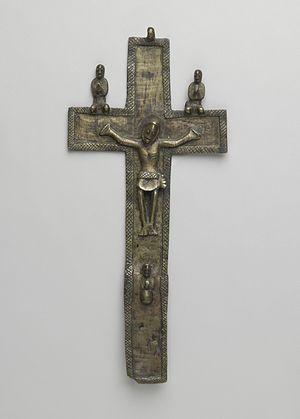
Les crucifix kongo sont des objets de dévotion, le plus souvent en laiton, parfois en bois et laiton, produits dans l'aire d'influence du royaume du Kongo entre le XVIᵉ et le XIXᵉ siècles, après l'évangélisation de la région par des missionnaires catholiques. Plusieurs centaines de ces crucifix subsistent aujourd'hui ; leur taille varie d'une dizaine à plus de soixante centimètres.